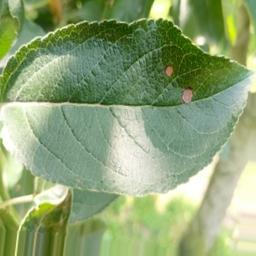
Label: Alternaria